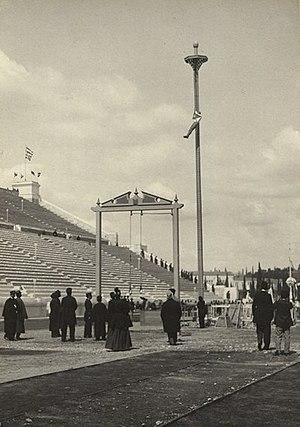
Lampros, S.P.; Polites, N.G.; De Coubertin, Pierre; Philemon, P.J.; & Anninos, C., The Olympic Games : BC 776 – AD 1896, Athènes, Charles Beck, 1897